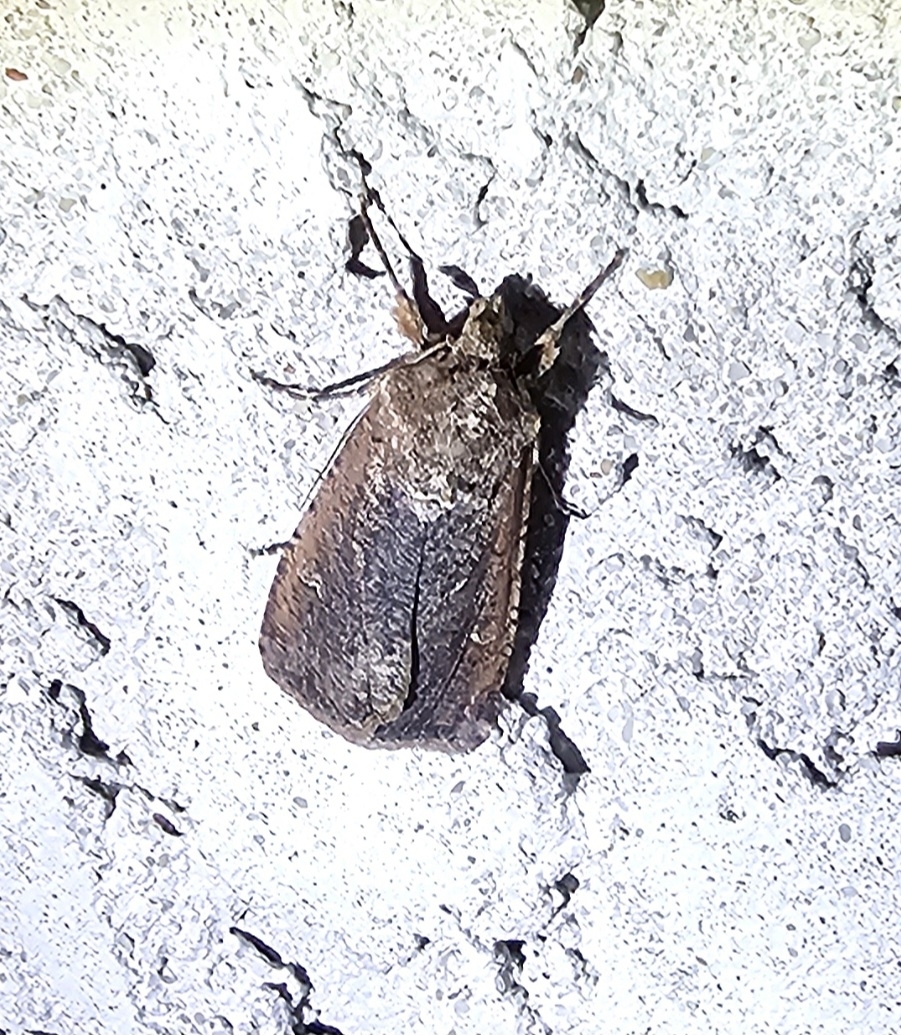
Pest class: cutworms